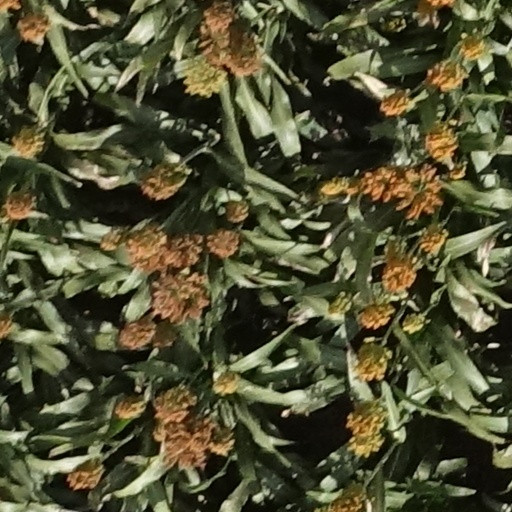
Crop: sorghum